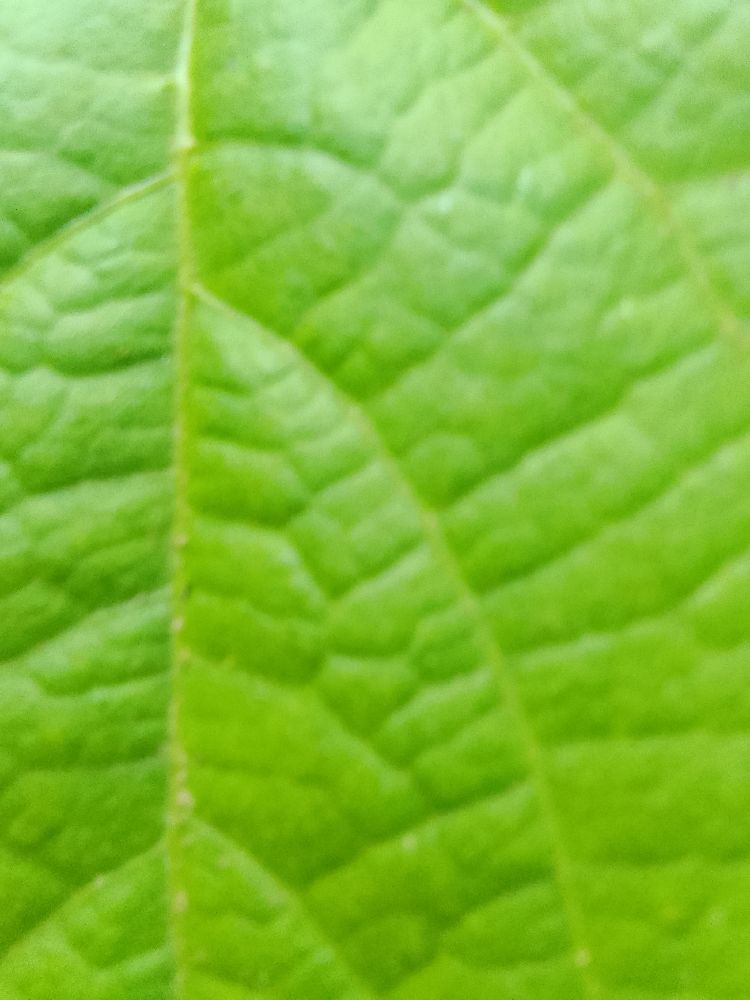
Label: healthy